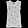
Label: Shirt